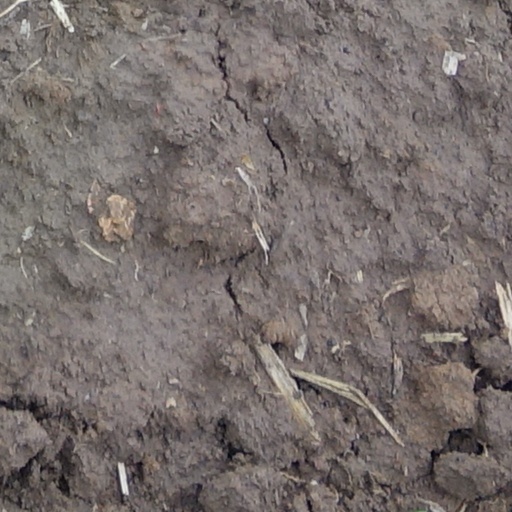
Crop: wheat